Magazin

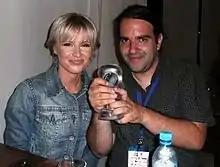
Danijela Martinović, 2011

In 1987, the band went on a major tour of Yugoslavia, and at the end of the year they released the self-titled album "", which sold more than 500,000 copies and for which they received the "Zlatna ptica" award. The album was written by Nenad Ninčević, Zvonimir (Zvonko) Stipičić and their previous collaborator Marina Tucaković who wrote: "Ti si želja mog života" and "Tri sam ti zime šaptala ime". In 1988, they released the seventh album "" ("Sleepless nights"), which got diamond certification, sold in 200,000 copies and the following year (1989) they released the album "" ("Good Morning"), the last album with vocals by Ljiljana Nikolovska, which got another diamond certification and equivalent of 200,000 copies. At the end of 1990, a large compilation "Svi najveći hitovi 1983-1990" ("All the greatest hits 1983-1990") was released with 26 of the best songs of the group Magazin, sung by Ljiljana Nikolovska. After this compilation and due to a war that occurred in Croatia, she left the group and went to the San Pedro, California where she still resides.